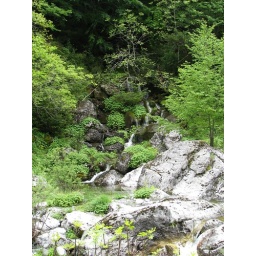
water comes out from everywhere in the forest of Prionia in Olimpos